Sky position (RA, Dec in degrees): 237.733, 6.081
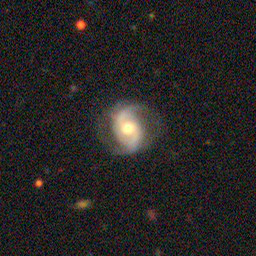
Galaxy morphology: Unbarred Loose Spiral Galaxies